Silvano Signori

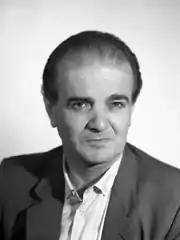
Silvano Signori

Silvano Signori (4 December 1929 – 17 February 2003) was an Italian politician who served as a Senator for five legislatures (1972–1992) and Undersecretary of State for Defence in the Craxi I and Craxi II Cabinets.